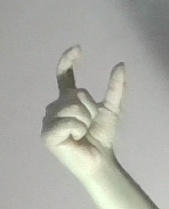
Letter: nun